Wash margin

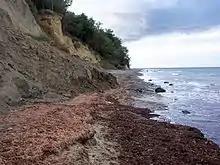
Two successive wash margins (centre and below right) comprising seaweed and eelgrass.

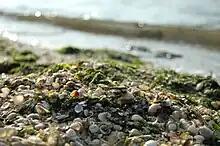
Close-up of wash margin on the beach at Cuxhaven

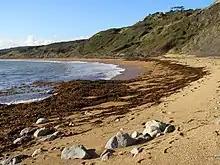
The strandline at Ringstead Beach, Dorset, United Kingdom

A drift line or wrack line, also known as a wash margin or wash fringe is an area of the shore on which material is deposited or washed up. It often runs along the margin of a waterbody and there can be several bands due to variations in water levels. As a result of the richness of nutrients that occur in such wash fringes, ruderal species frequently occur here, that, for example, on the Baltic Sea coast consist of grassleaf orache and sea kale.